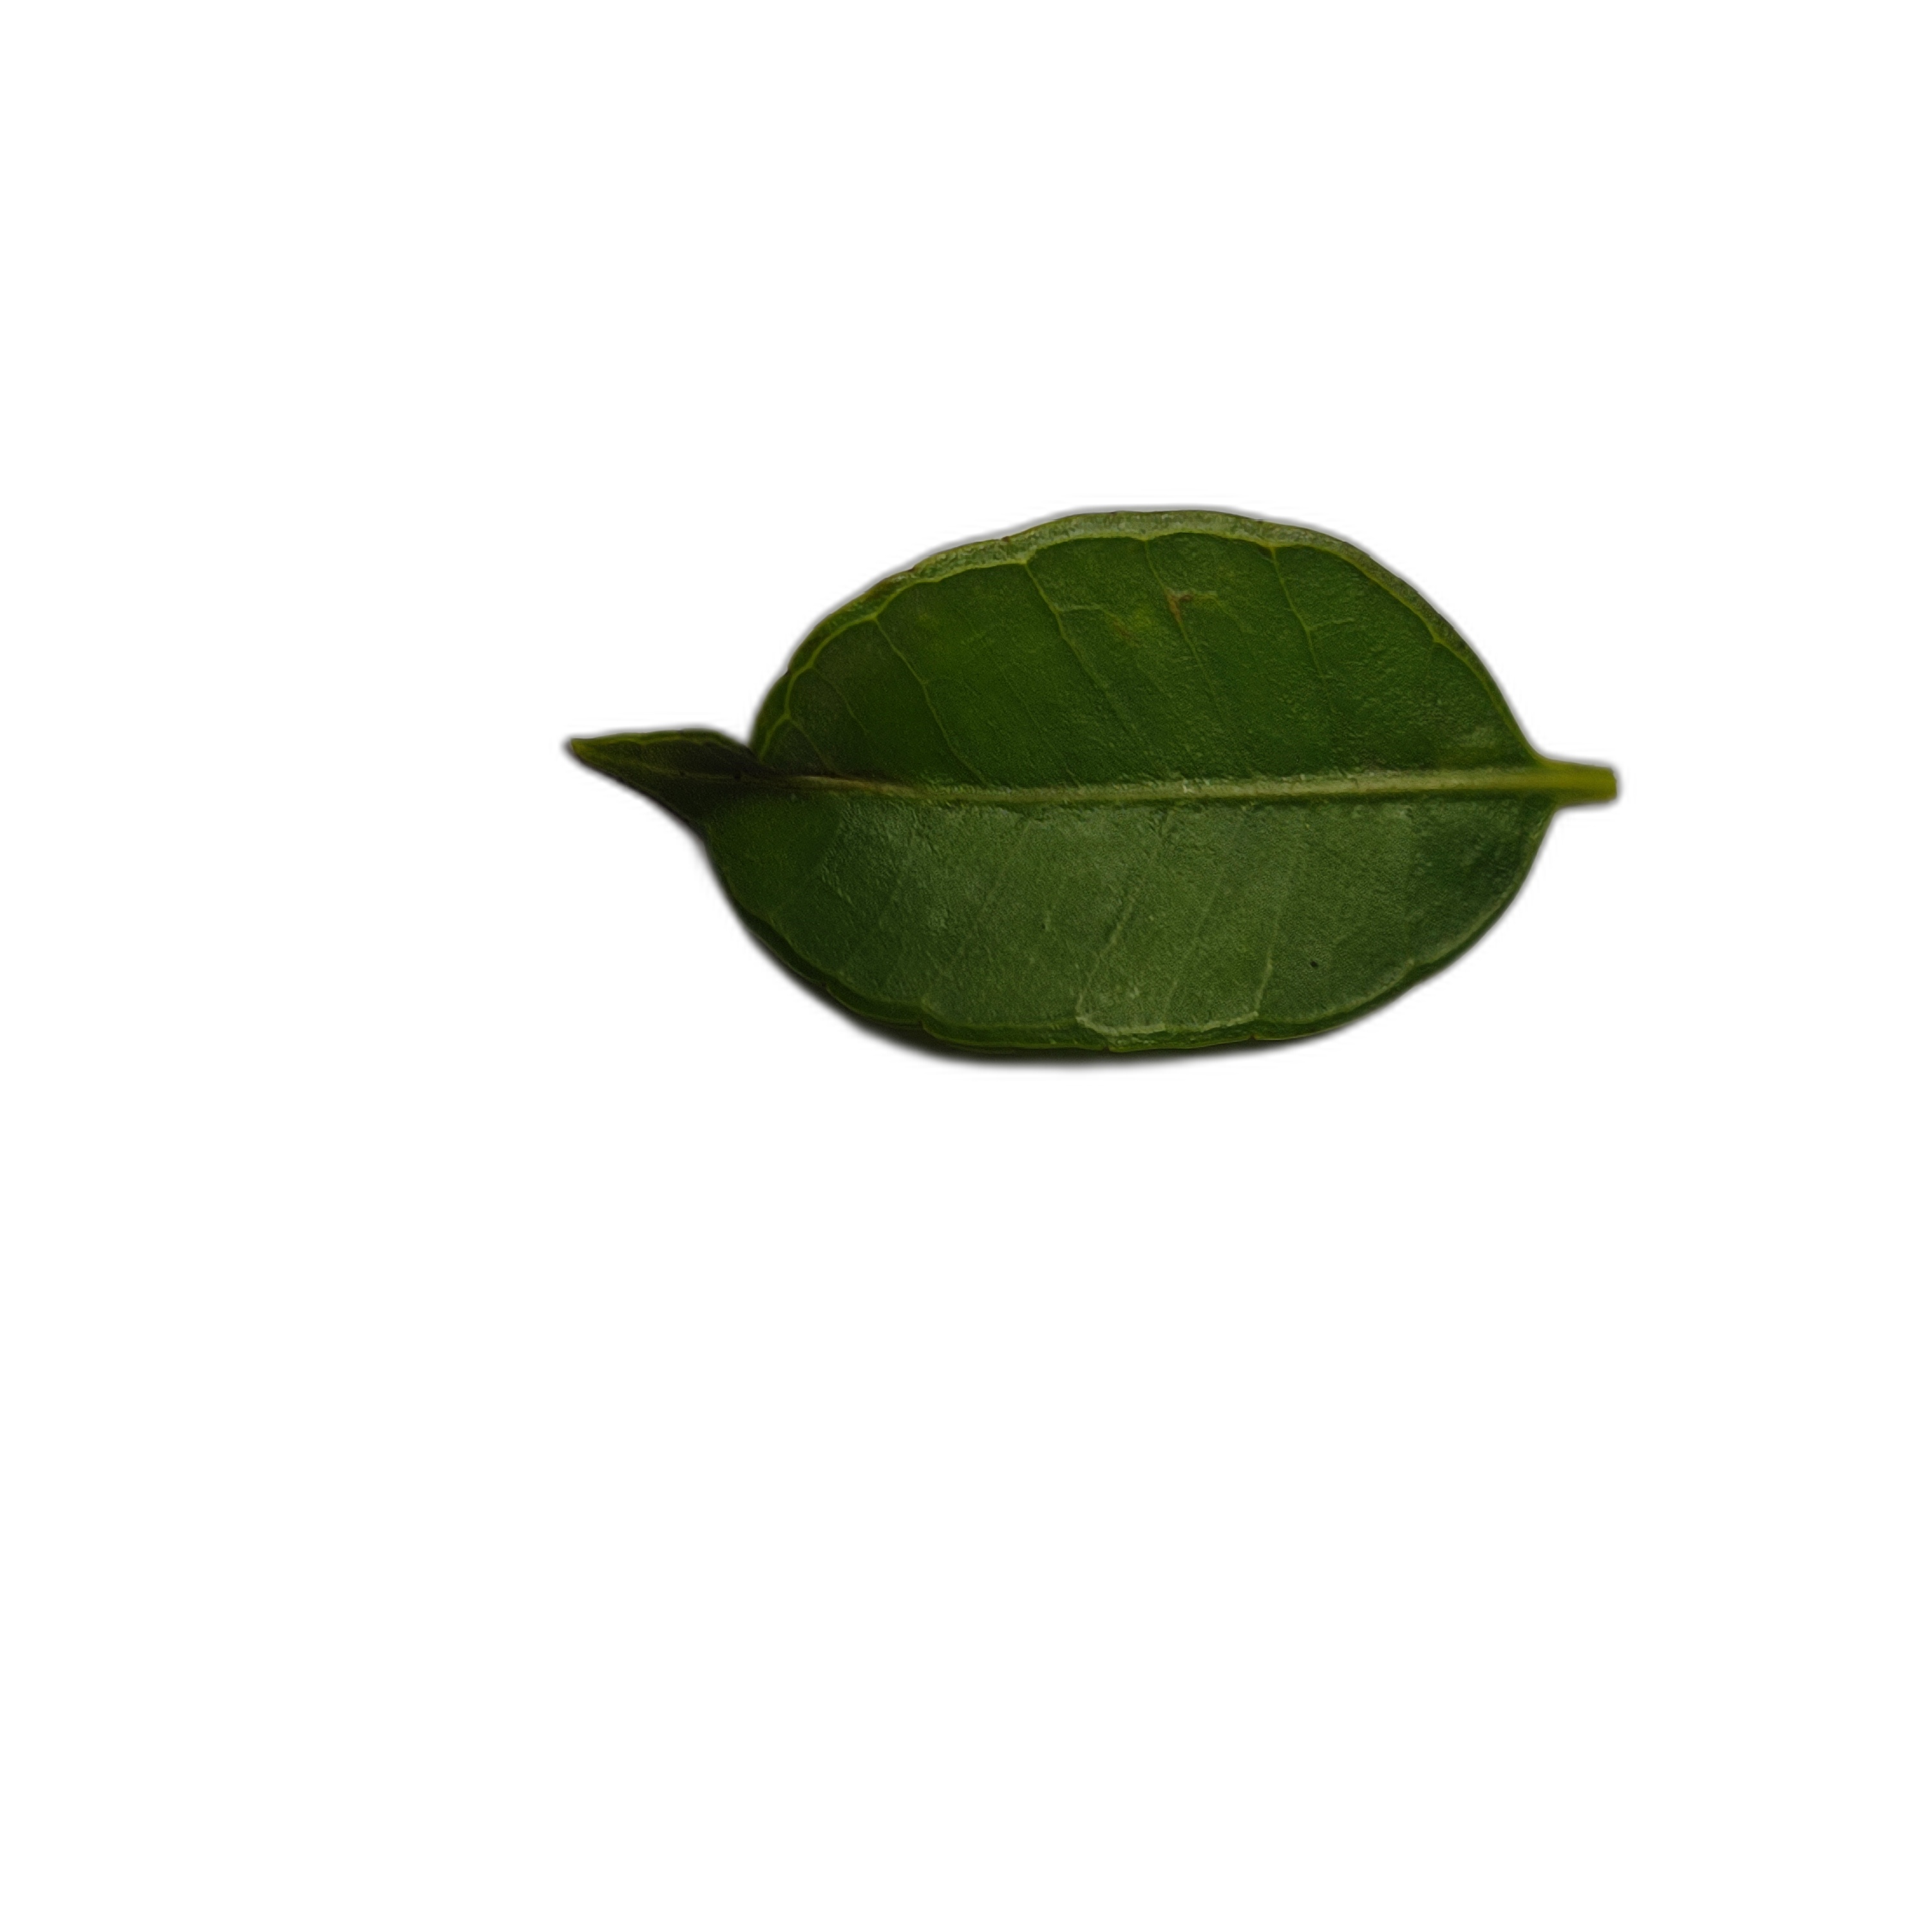
Label: healthy